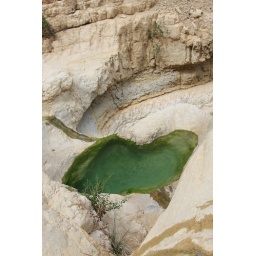
A small pool of water in the rock formations of Ein Gedi Nature Preserve, Israel